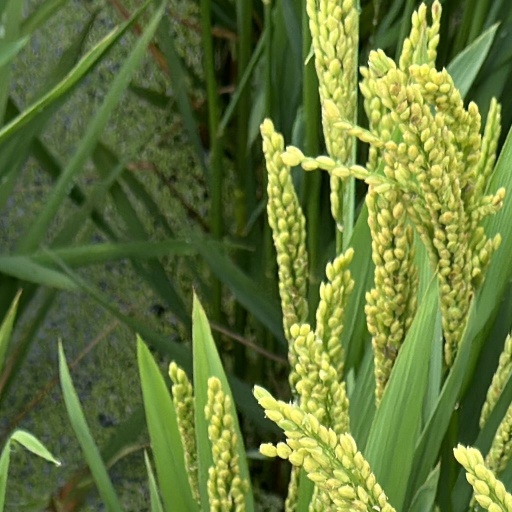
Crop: rice